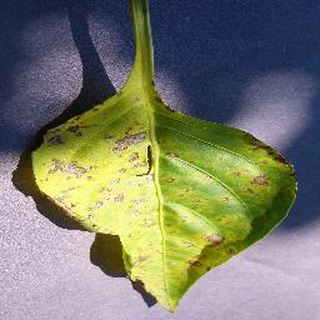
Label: bell_pepper_bacterial_spot